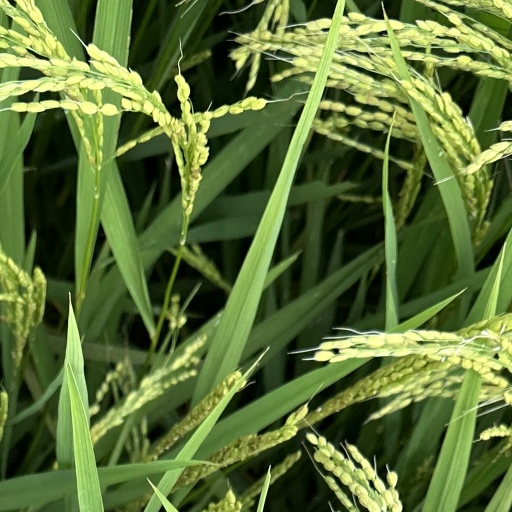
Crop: rice